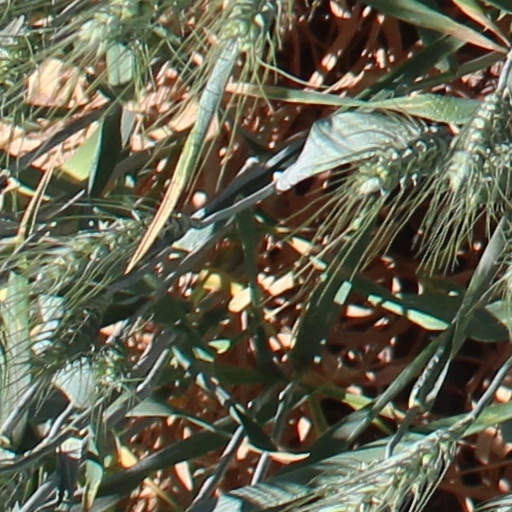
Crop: wheat